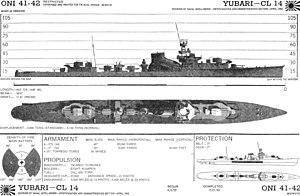
Le Yūbari est un croiseur léger de 1ʳᵉ classe de la Marine impériale japonaise construit par l'arsenal naval de Sasebo.